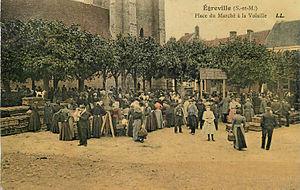
Marché à la volaille à Égreville
La volaille du Gâtinais est une appellation de volaille française produite exclusivement en France dans les départements de l'Essonne, de Seine-et-Marne, du Loiret ou de l’Yonne. Elle bénéficie d'une appellation protégée par indication géographique protégée.